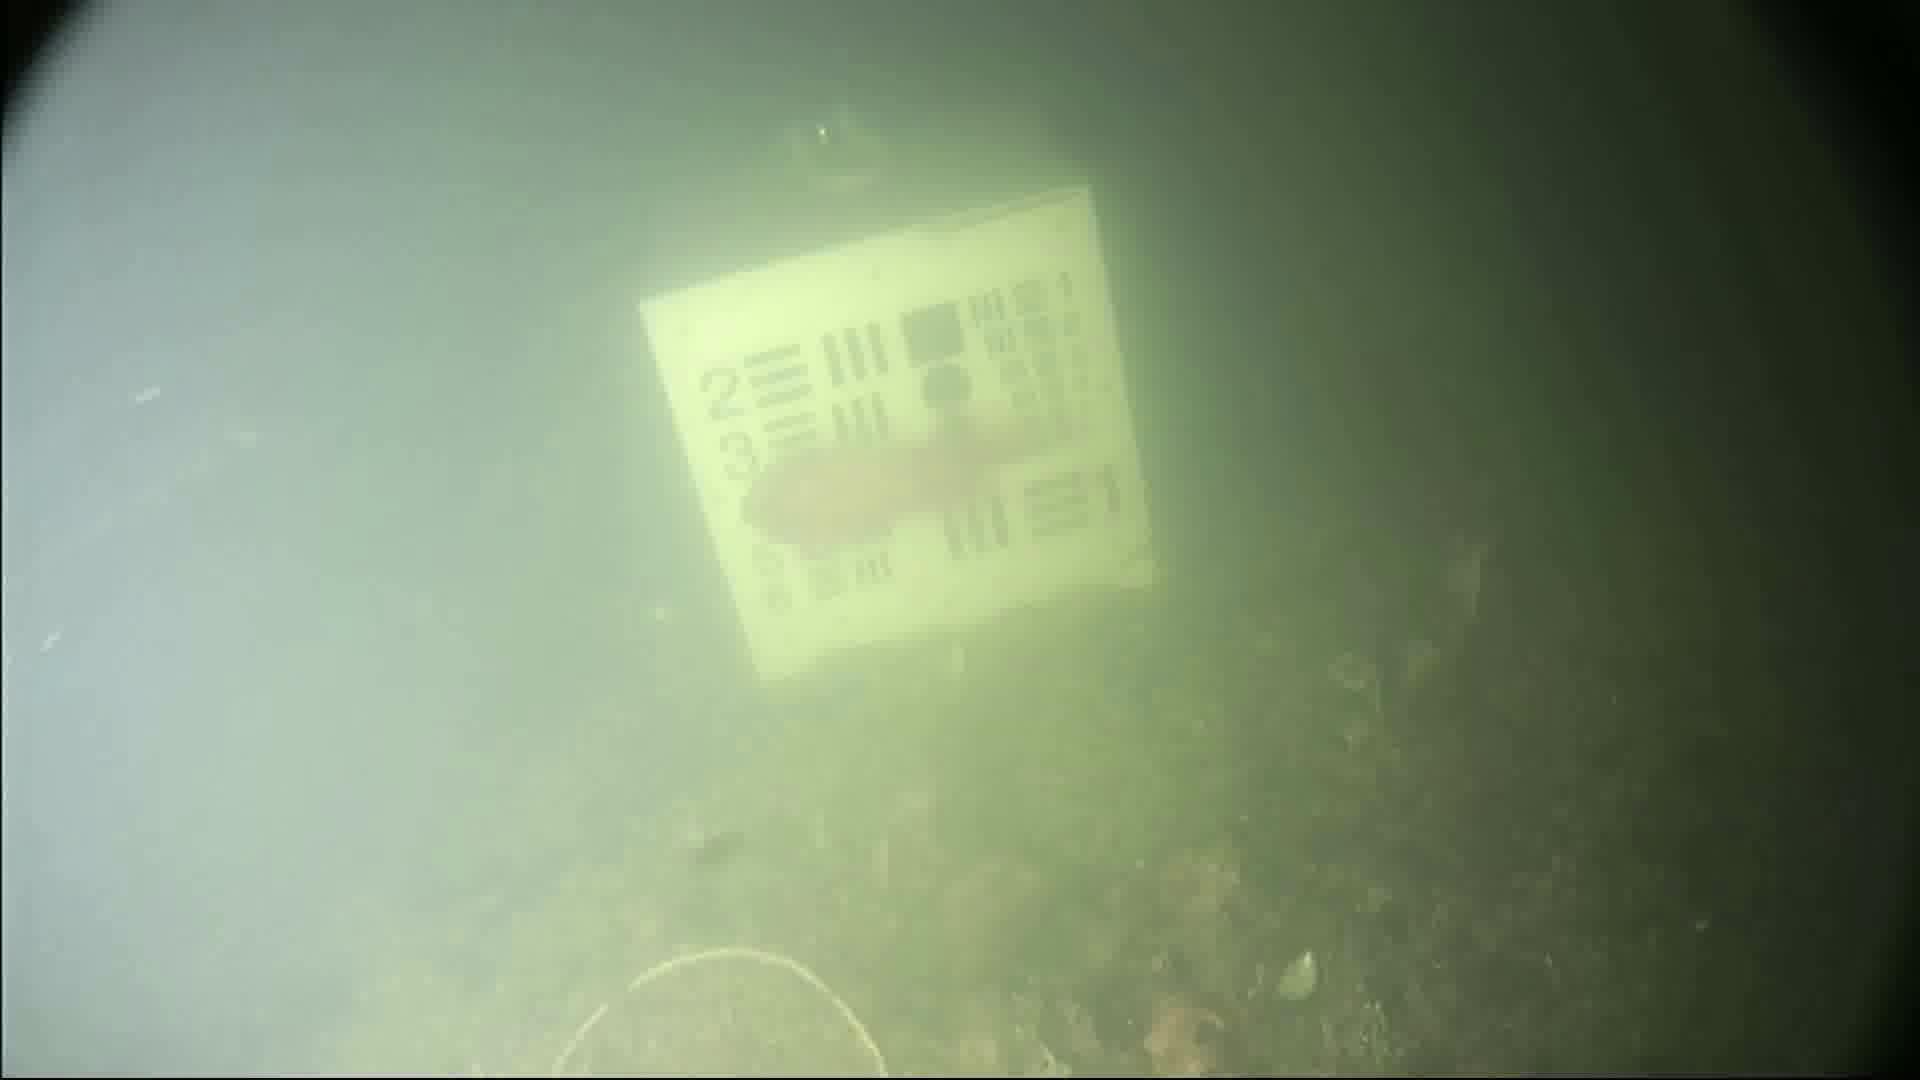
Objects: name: fish